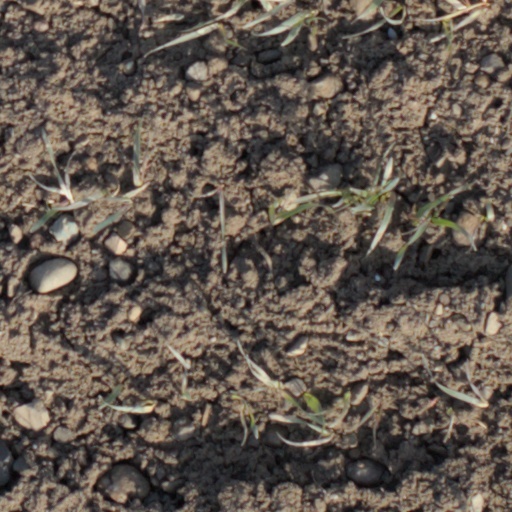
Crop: wheat